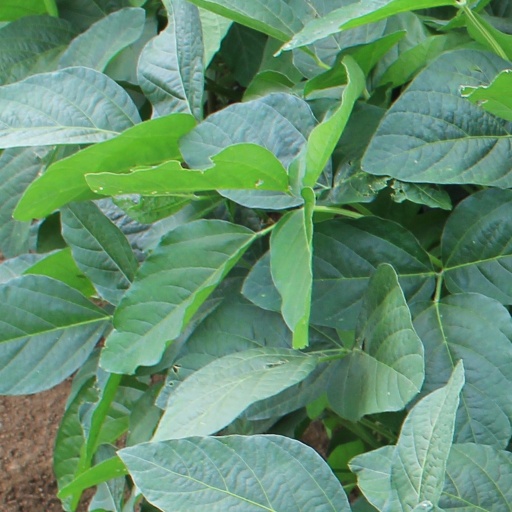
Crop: soybean